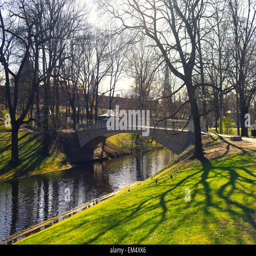
bridge over the canal in a park with trees and green grass on a background of a panorama